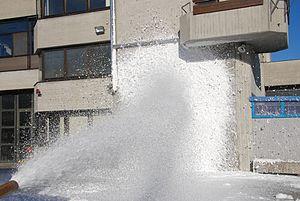
La mousse à air comprimé, système de mousse à air comprimé, plus communément appelé sous le terme anglais CAF, CAFS ou Compressed Air Foam Systems est un produit utilisé dans la lutte contre le feu. La mousse à air comprimé est ressemble à de la mousse à raser ou à de la crème glacée fondue. Elle est produite en mélangeant un concentré de mousse avec de l'eau et de l'air comprimé. Le système CAF produit de la mousse prête à l’emploi à la sortie d'un camion de pompier ou d'un système fixe.